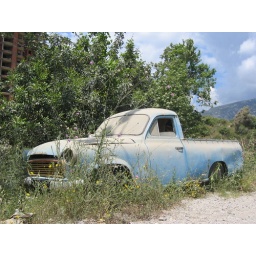
Old car in the mountains of Turkey